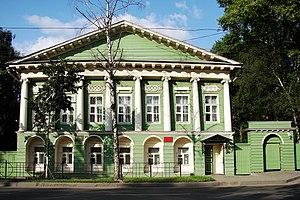
L'architecture en bois de Vologda, désigne un ensemble de styles et de tendances de l'architecture de Vologda de la fin du XVIIIᵉ siècle au premier quart du XXᵉ siècle. Ce riche patrimoine architectural en bois de la ville de Vologda est bien conservé. C'est un bel exemple d'architecture urbaine russe en bois. En ce début du XXIᵉ siècle on y compte encore entre 105 et 170 édifices en bois. La ville présente les principaux types de maisons en bois datant du XIXᵉ siècle au début du XXᵉ siècle : des maisons de nobles, de marchands, de bourgeois. Quant aux styles représentés, on trouve le style classique, le style Empire, le style modern.